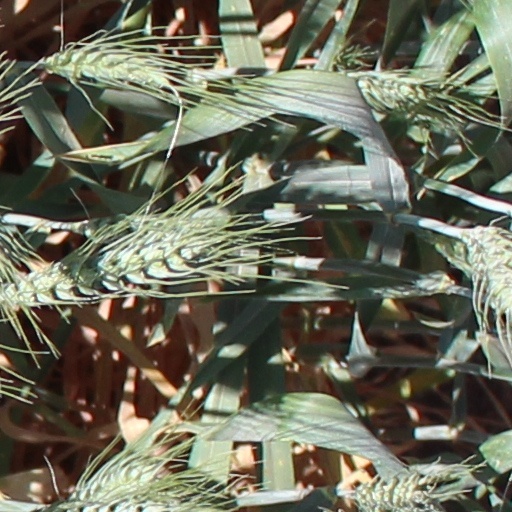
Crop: wheat